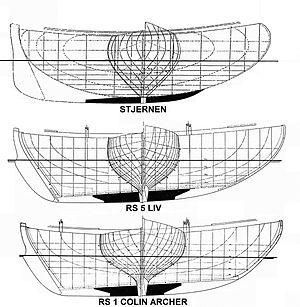
Colin Archer est un constructeur et architecte naval de Larvik en Norvège.